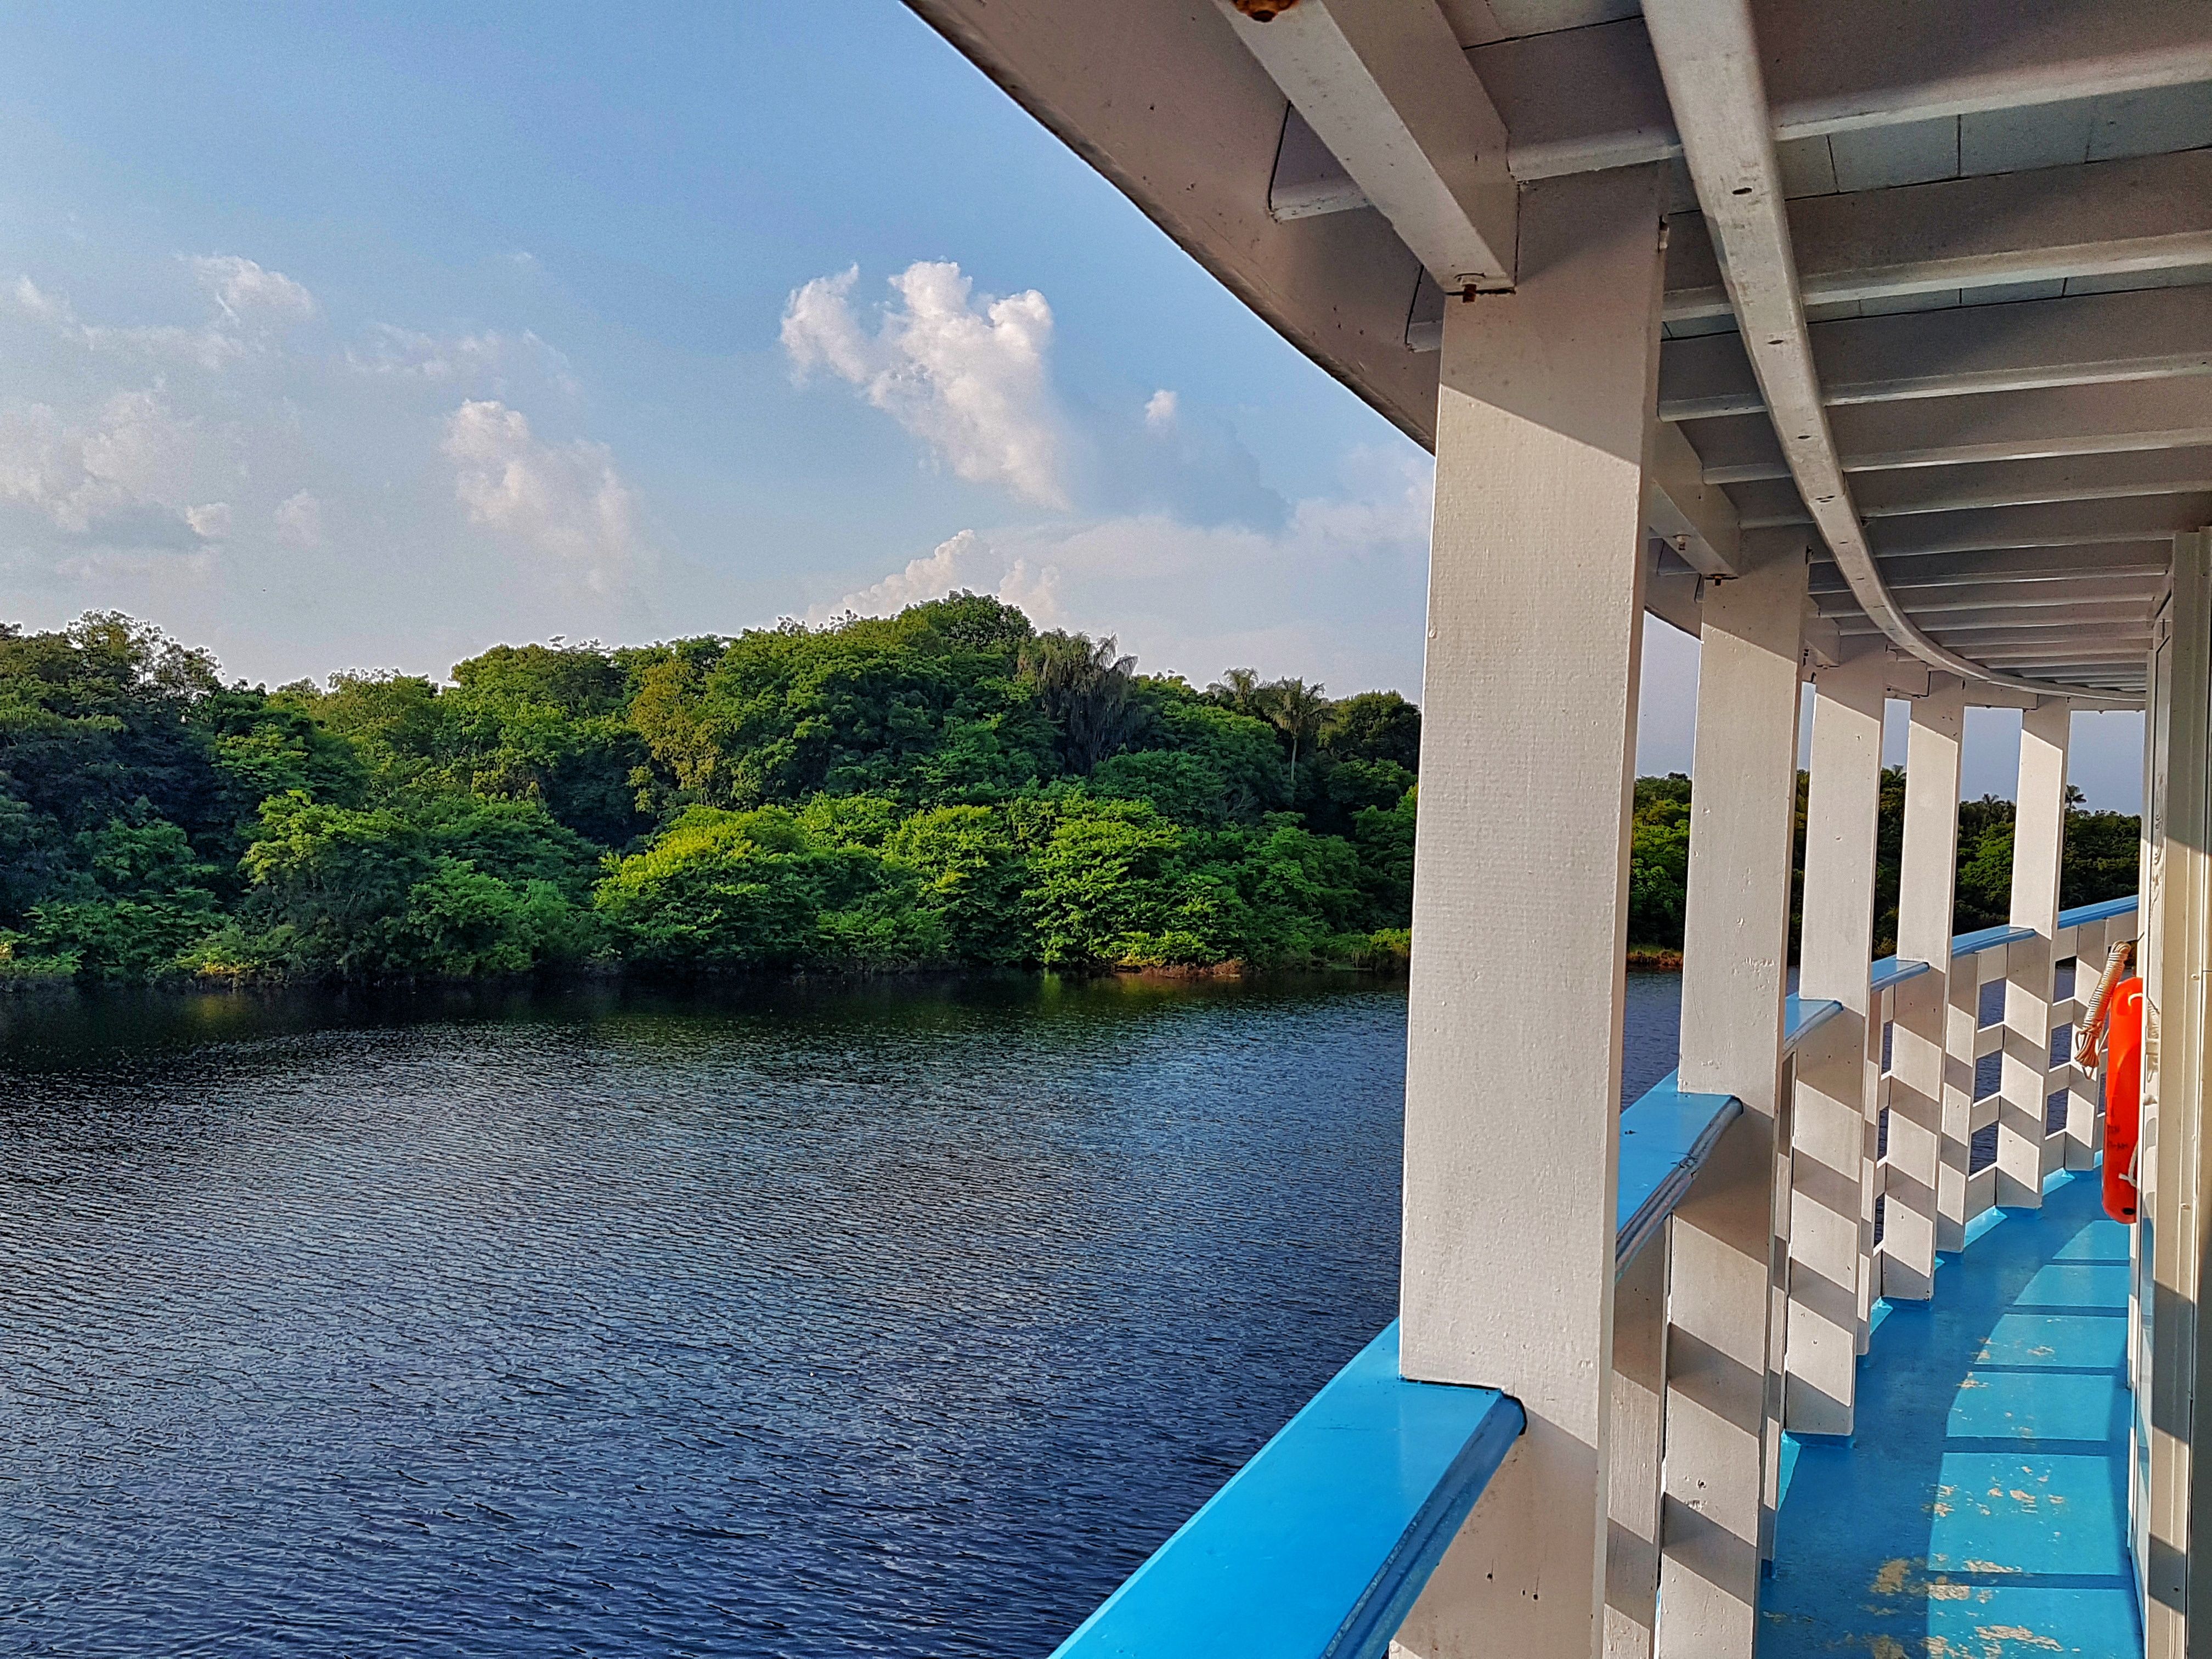
Ship Ride
A Ship ride along a calm long river. On one side you can see clear blue water and on it's edge there is long green trees. The sky is bright and blue with some few clouds. The boat has a blue and white deck with railings in it.
An eye level shot taken from the inside of the ship, The lighting is natural creating shadows on the ship and highlighting the the green trees and the blue water. the overall scene feels like we are in a calm and peaceful trip
Labels: Nature, Outdoors, Scenery, Handrail, Architecture, Building, House, Housing, Porch, Water, Railing, Lakefront, Waterfront, Lake, Canal, Reservoir, Staircase, Summer, Patio, Pergola, Hotel, Sky, Ship
Camera: samsung SM-G930F
Aperture: F1.7
Exposure: 1/1860 sec
ISO: 40
Focal length: 4.2 mm